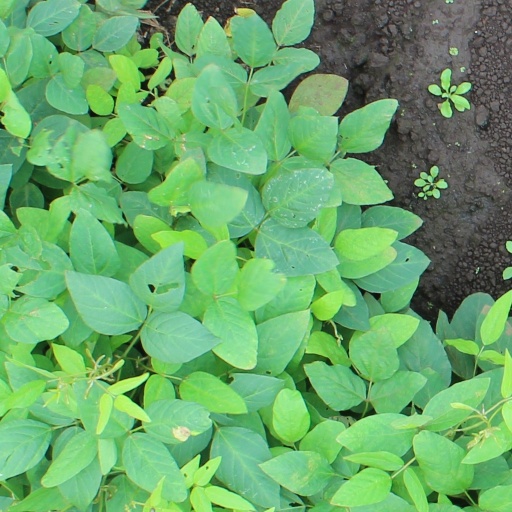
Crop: soybean